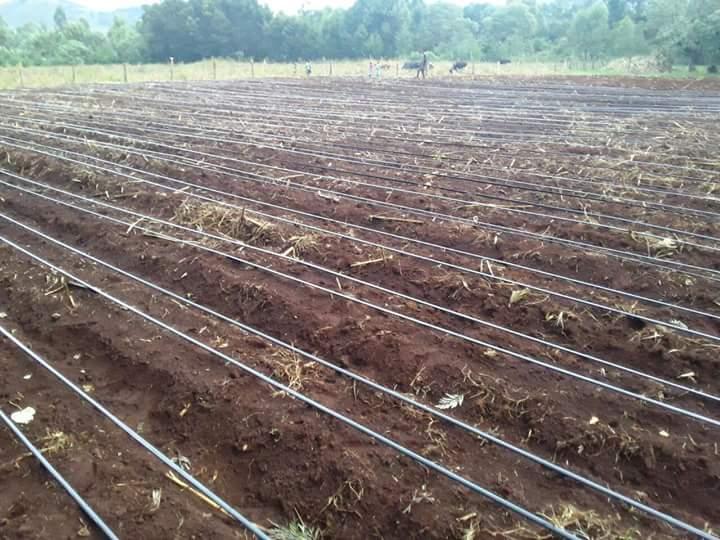
Ni shambani ambapo shamba limeweza kutayarishwa vizuri kwa ajili ya kuweza kupanda. Mabomba yameweza kupita katikati ya shamba kuwa inaweza kunyunyiza maji kwenye shamba hii kwamba iweze kuwa tayari kwa ajili ya upanzi. Kwa mbele pale, tunaona kuna ng'ombe na kuna msitu kwa mbali ambayo inaonyesha ishara ya kwamba mandhari ni mazuri.